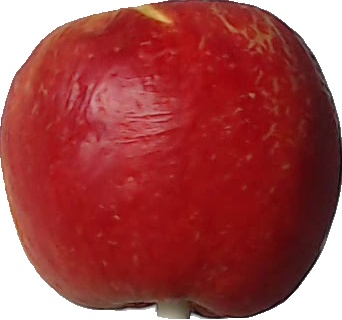
Label: apple_red_yellow_1